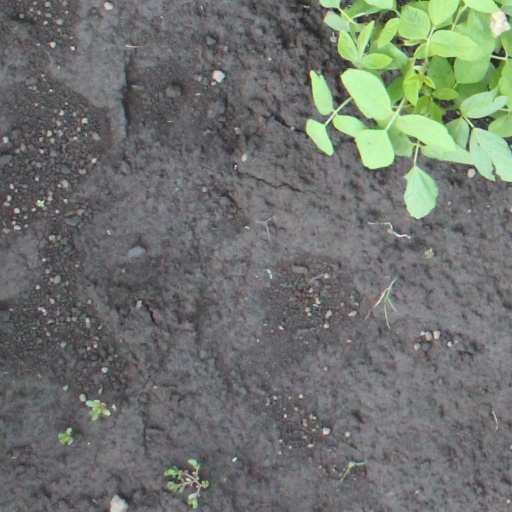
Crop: soybean